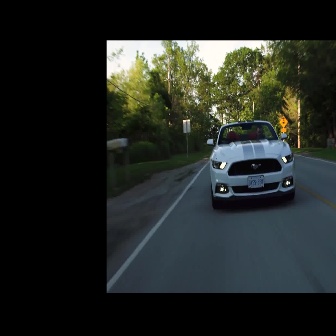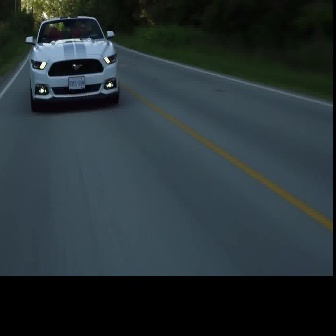
  Please identify the target specified by the bounding box [207,119,296,208] in the first image and locate it in the second image. Return the coordinates in [x_min,y_min,x_max,y_max] format.
Answer: [24,14,120,110]